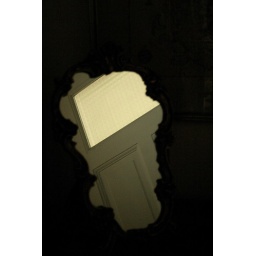
door in mirror